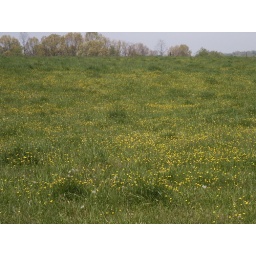
Happy butter comes from happy cows that eat in fields of butter cups